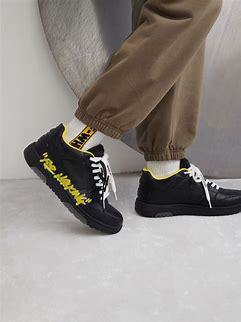
Brand: Off-White
Model: Off Out Of Office For Walking